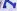
Number: 7